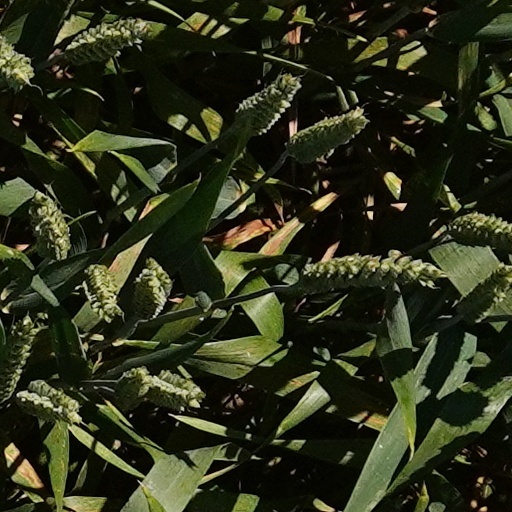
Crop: wheat